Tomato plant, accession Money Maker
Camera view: vertical (180 deg); turntable rotation: 120 degrees
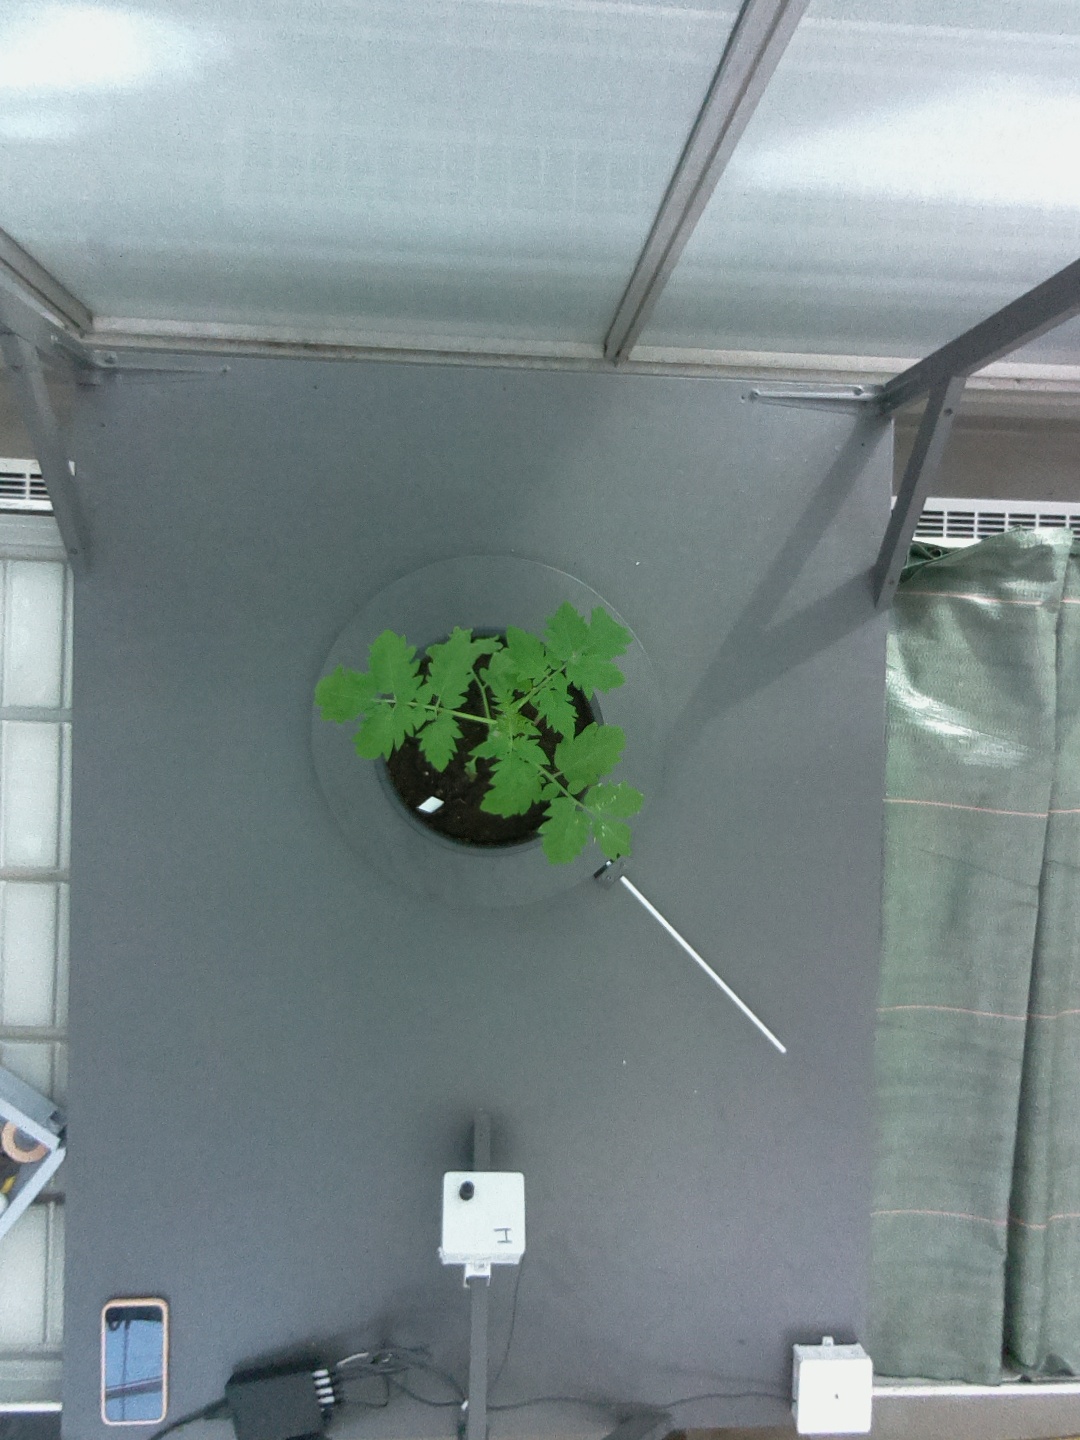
BBCH growth stage 13: 6 of true leaves visible